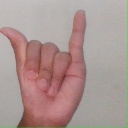
अक्षर: य